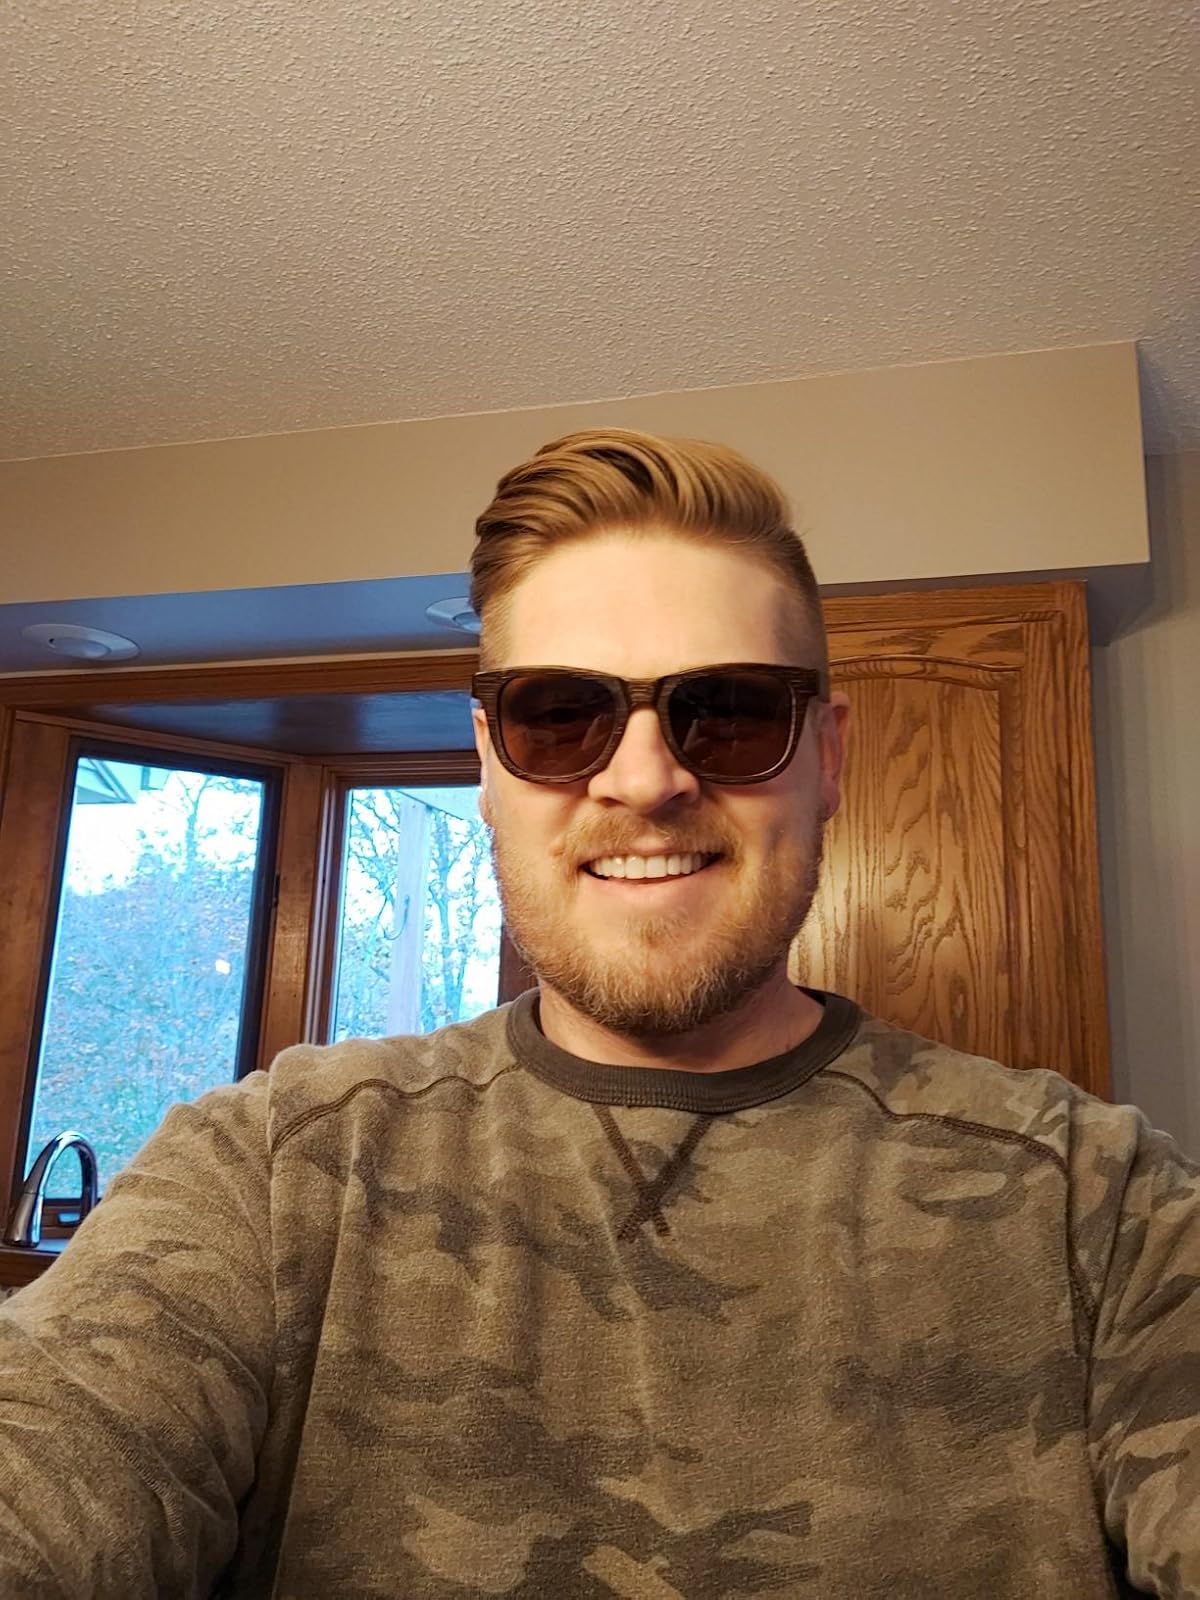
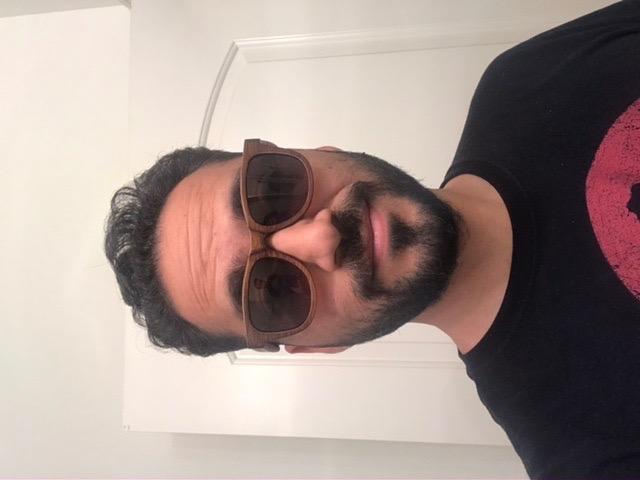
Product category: accessories_sunglasses
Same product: yes